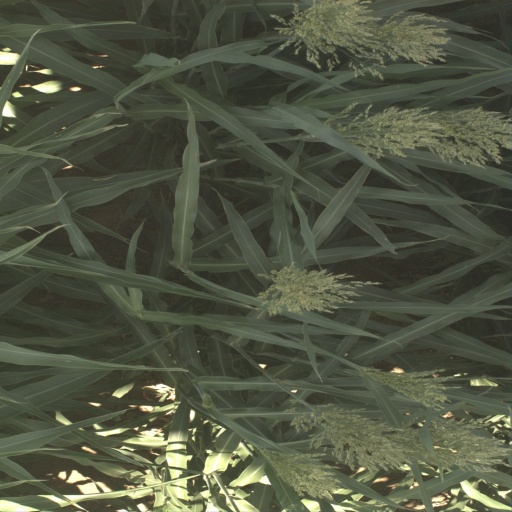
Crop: sorghum